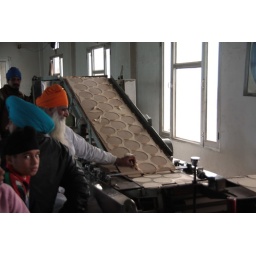
Roti making machine in the 24 hour ongoing community kitchen of the Gurudwara